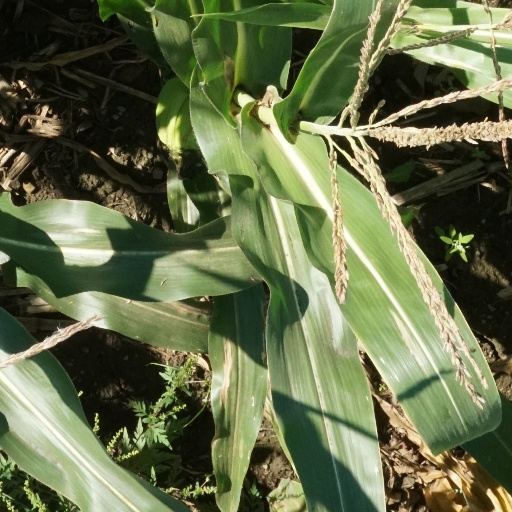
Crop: maize; corn